Daxinggong station

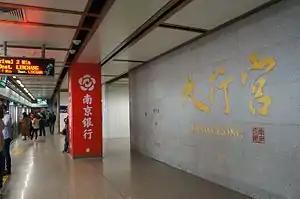
Platform of Line 3

Daxinggong station, is an interchange station of Line 2 and Line 3 of the Nanjing Metro. It started operations on 28 May 2010 along with the rest of Line 2. The interchange with Line 3 opened along with the rest of that line on 1 April 2015.